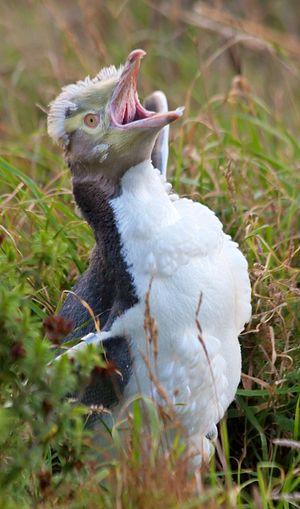
Manchot antipode (Megadyptes antipodes) à Bushy Beach, Oamaru, Nouvelle-Zélande. Ce manchot muait, d'où les plumes hirsutes. Il bloquait le passage d'un autre manchot (qui ne muait pas et voulait aller à la mer), se dressant en poussant des cris menaçants.
La mue des oiseaux est un phénomène qui correspond à un renouvellement du plumage avec perte des anciennes plumes. C'est un processus au minimum annuel coûteux en énergie et ressources. Le mécanisme, la manière dont elle se déroule et sa durée varient d'une espèce à l'autre, c'est un des domaine d'étude de l'ornithologie. Au sein d'une même espèce elle dépend des saisons, de l'âge de l'oiseau et de l'état général de celui-ci, ainsi la bonne connaissance de ce phénomène permet de déduire l'âge d'un oiseau sauvage